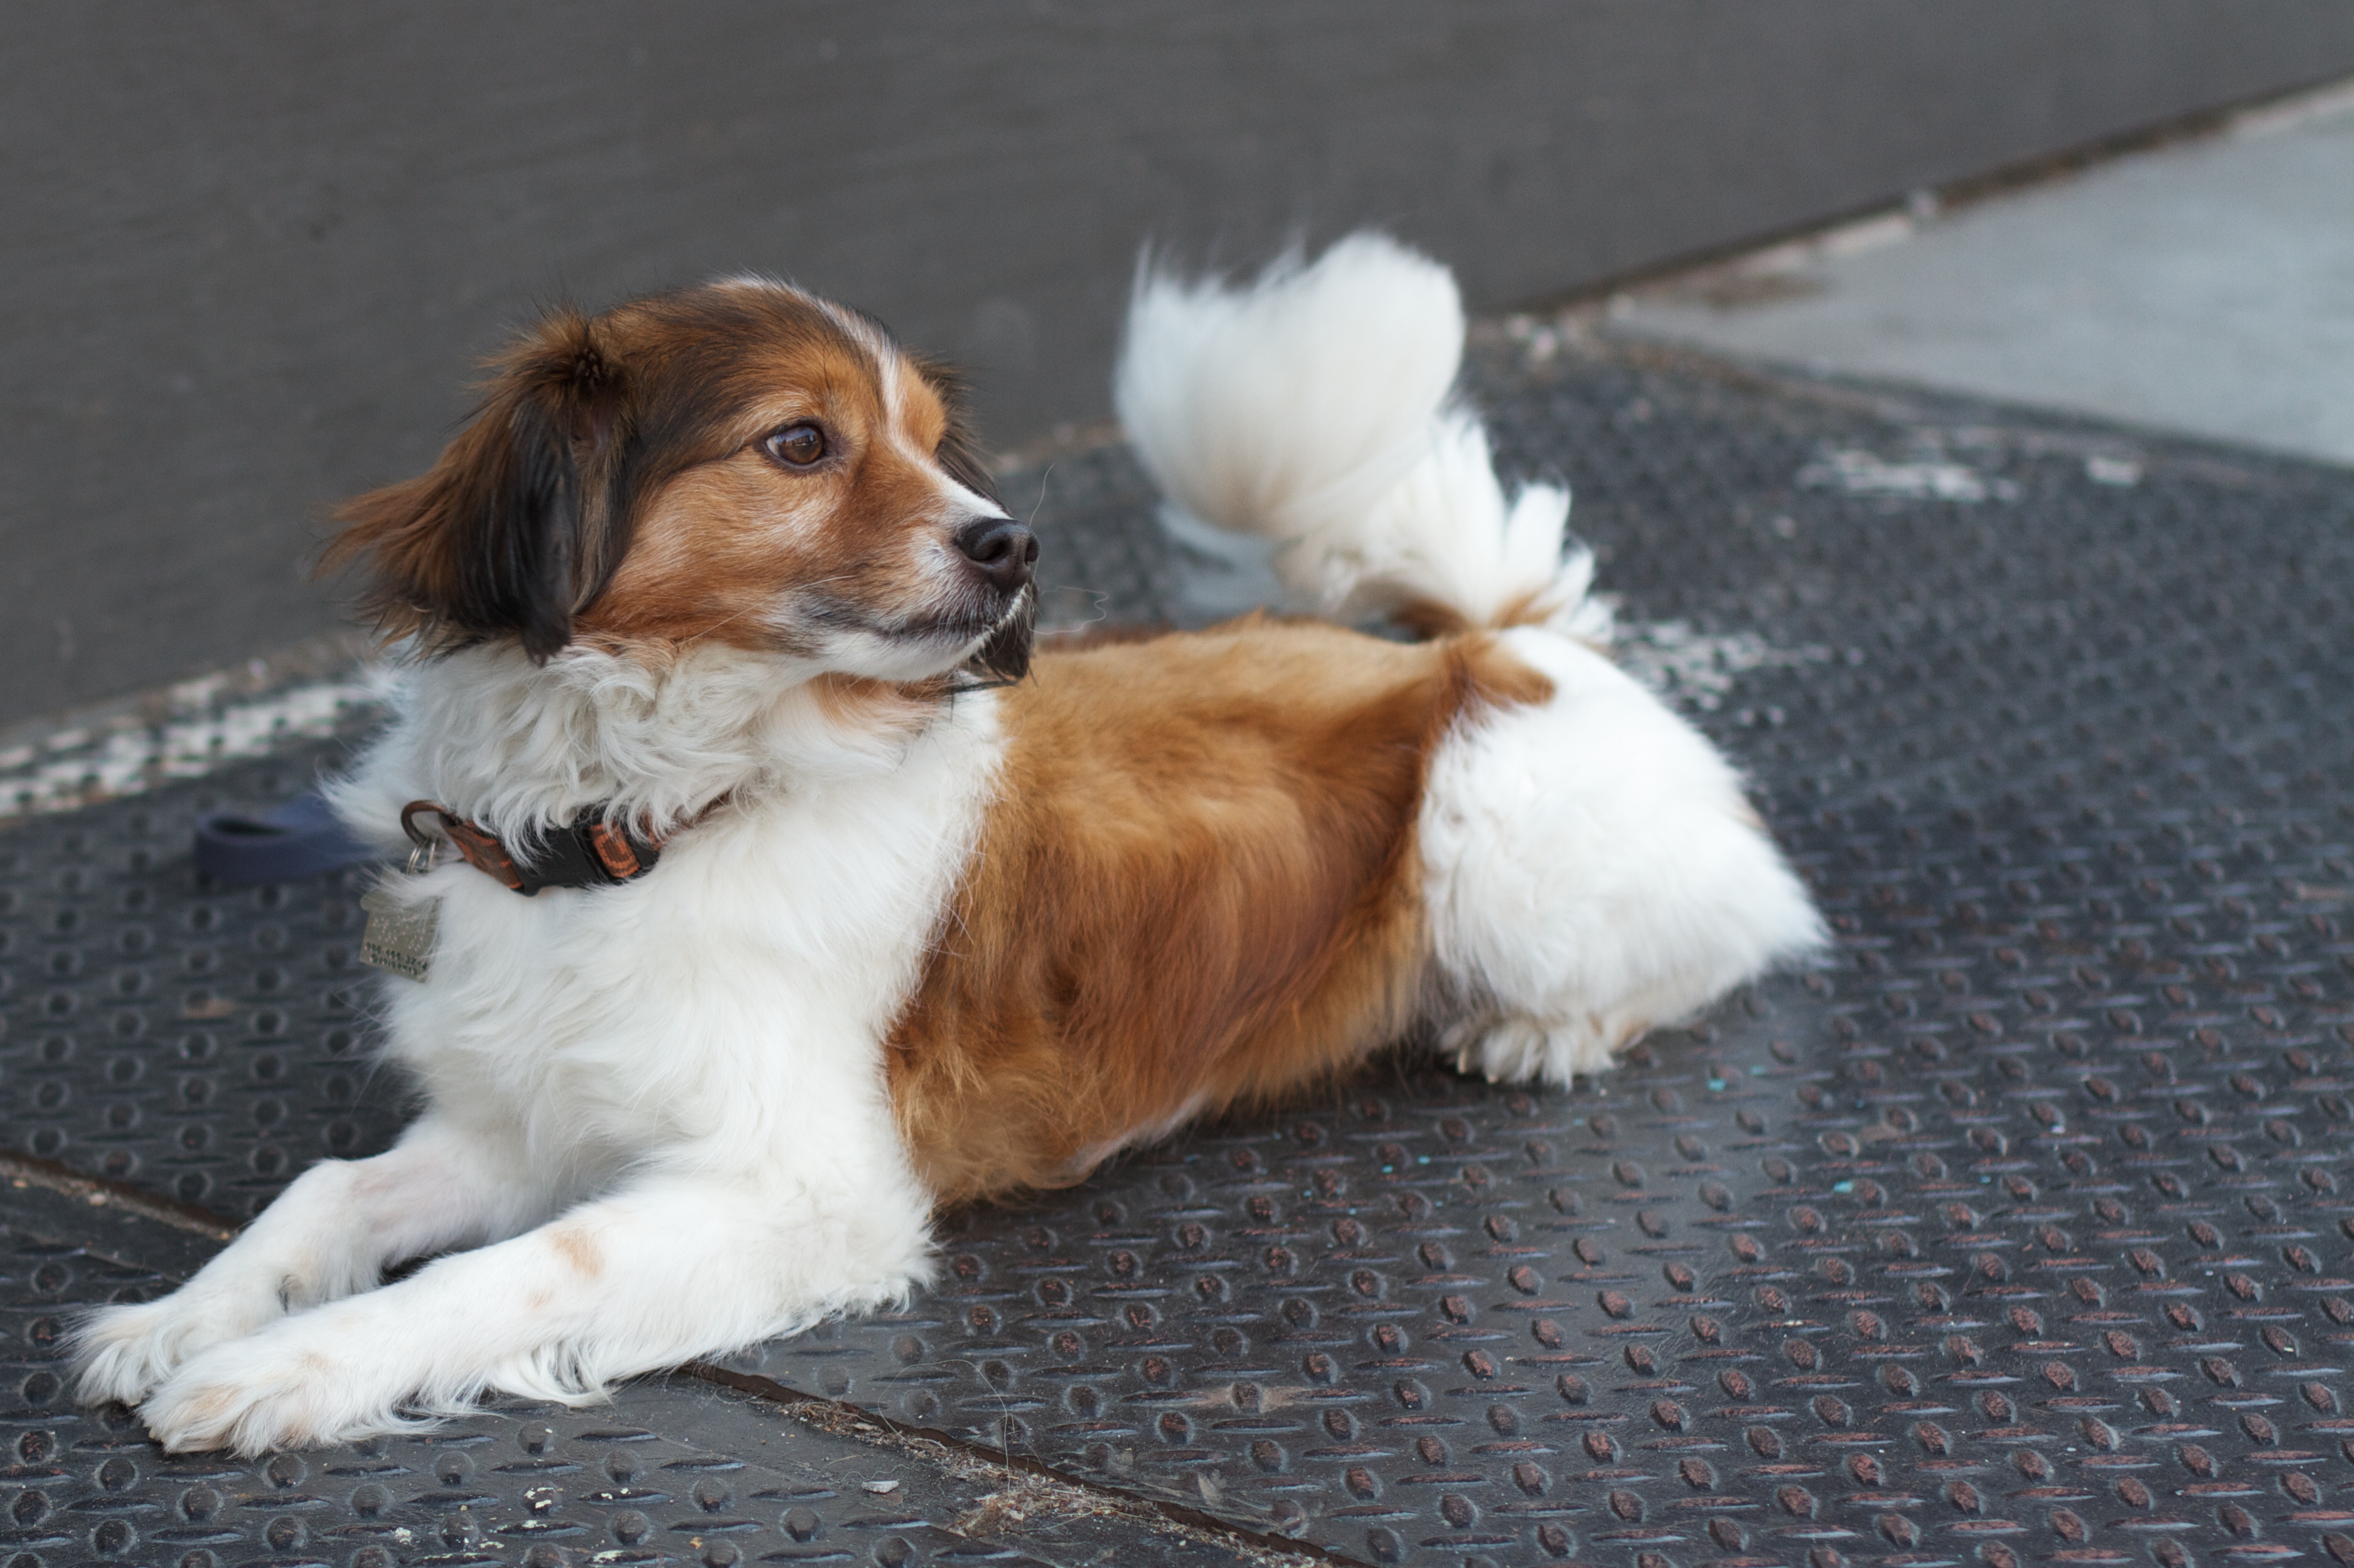
puppy, dog, mammal, spaniel, vertebrate, papillon, dog breed, cavalier king charles spaniel, king charles spaniel, dog like mammal, carnivoran, dog breed group, kooikerhondje, tibetan spaniel, cavachon, phalene